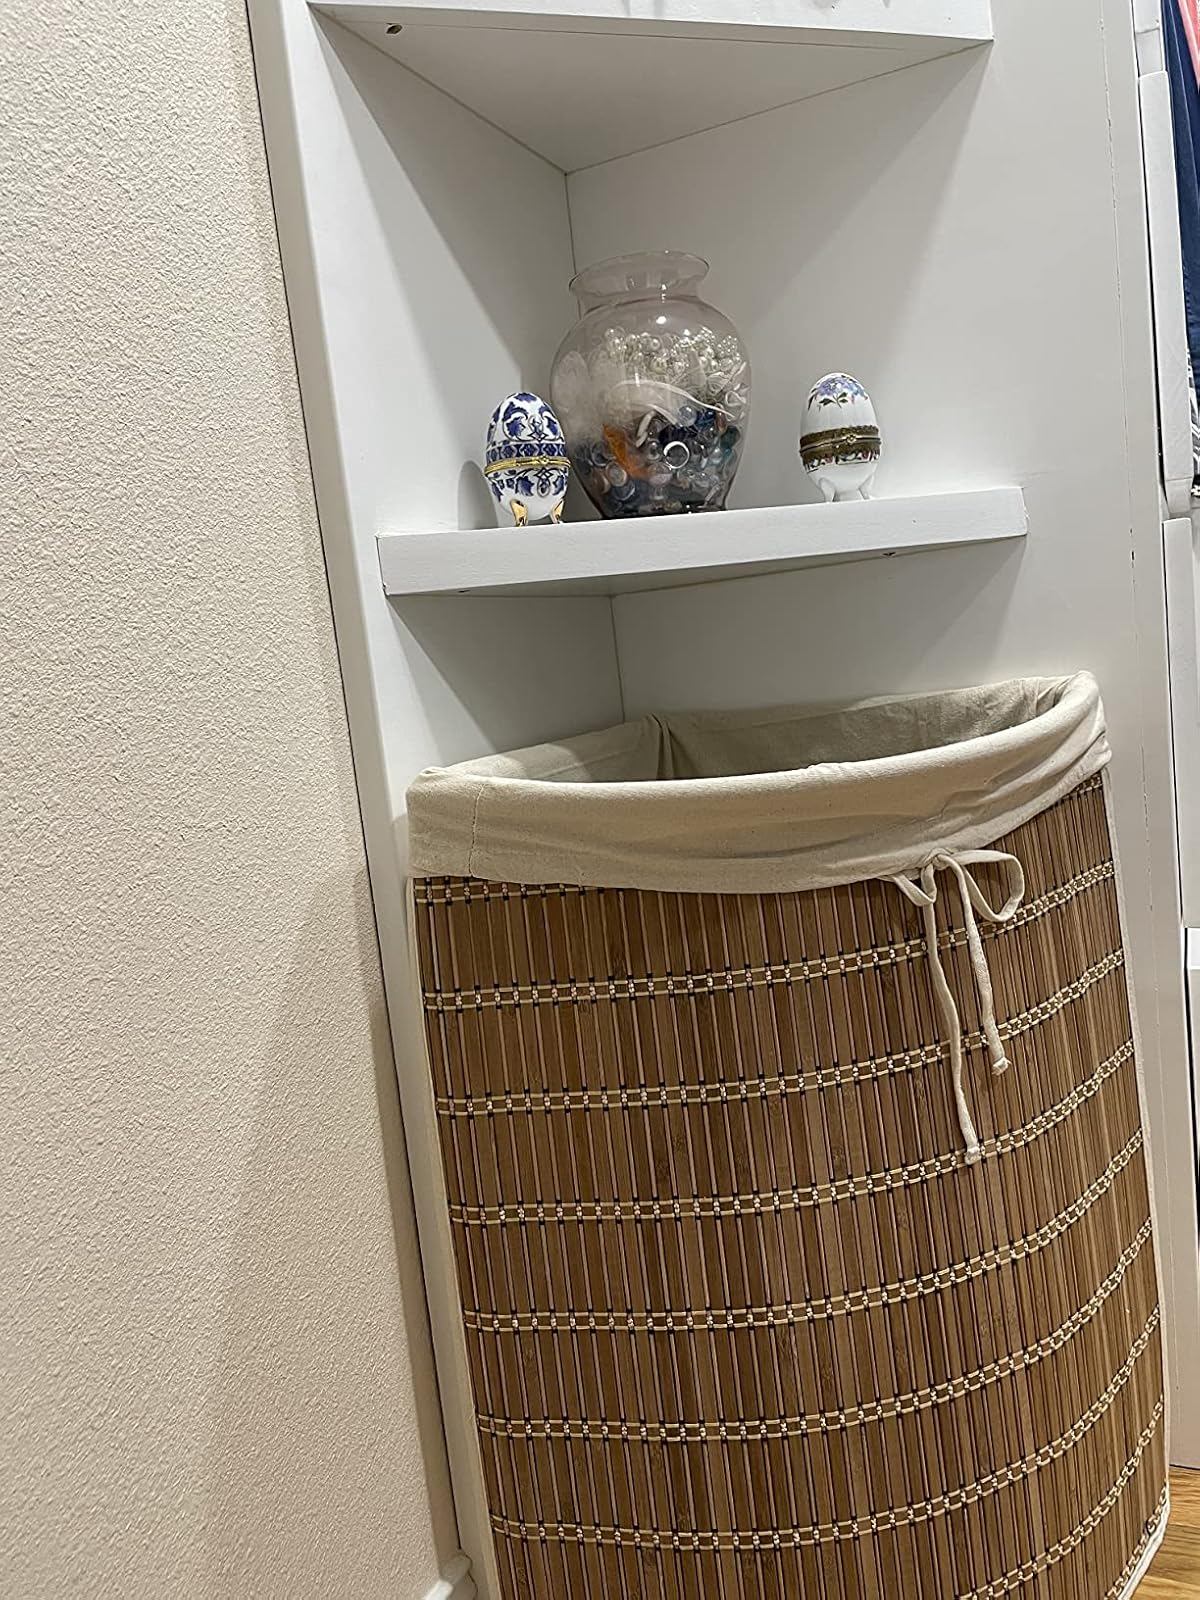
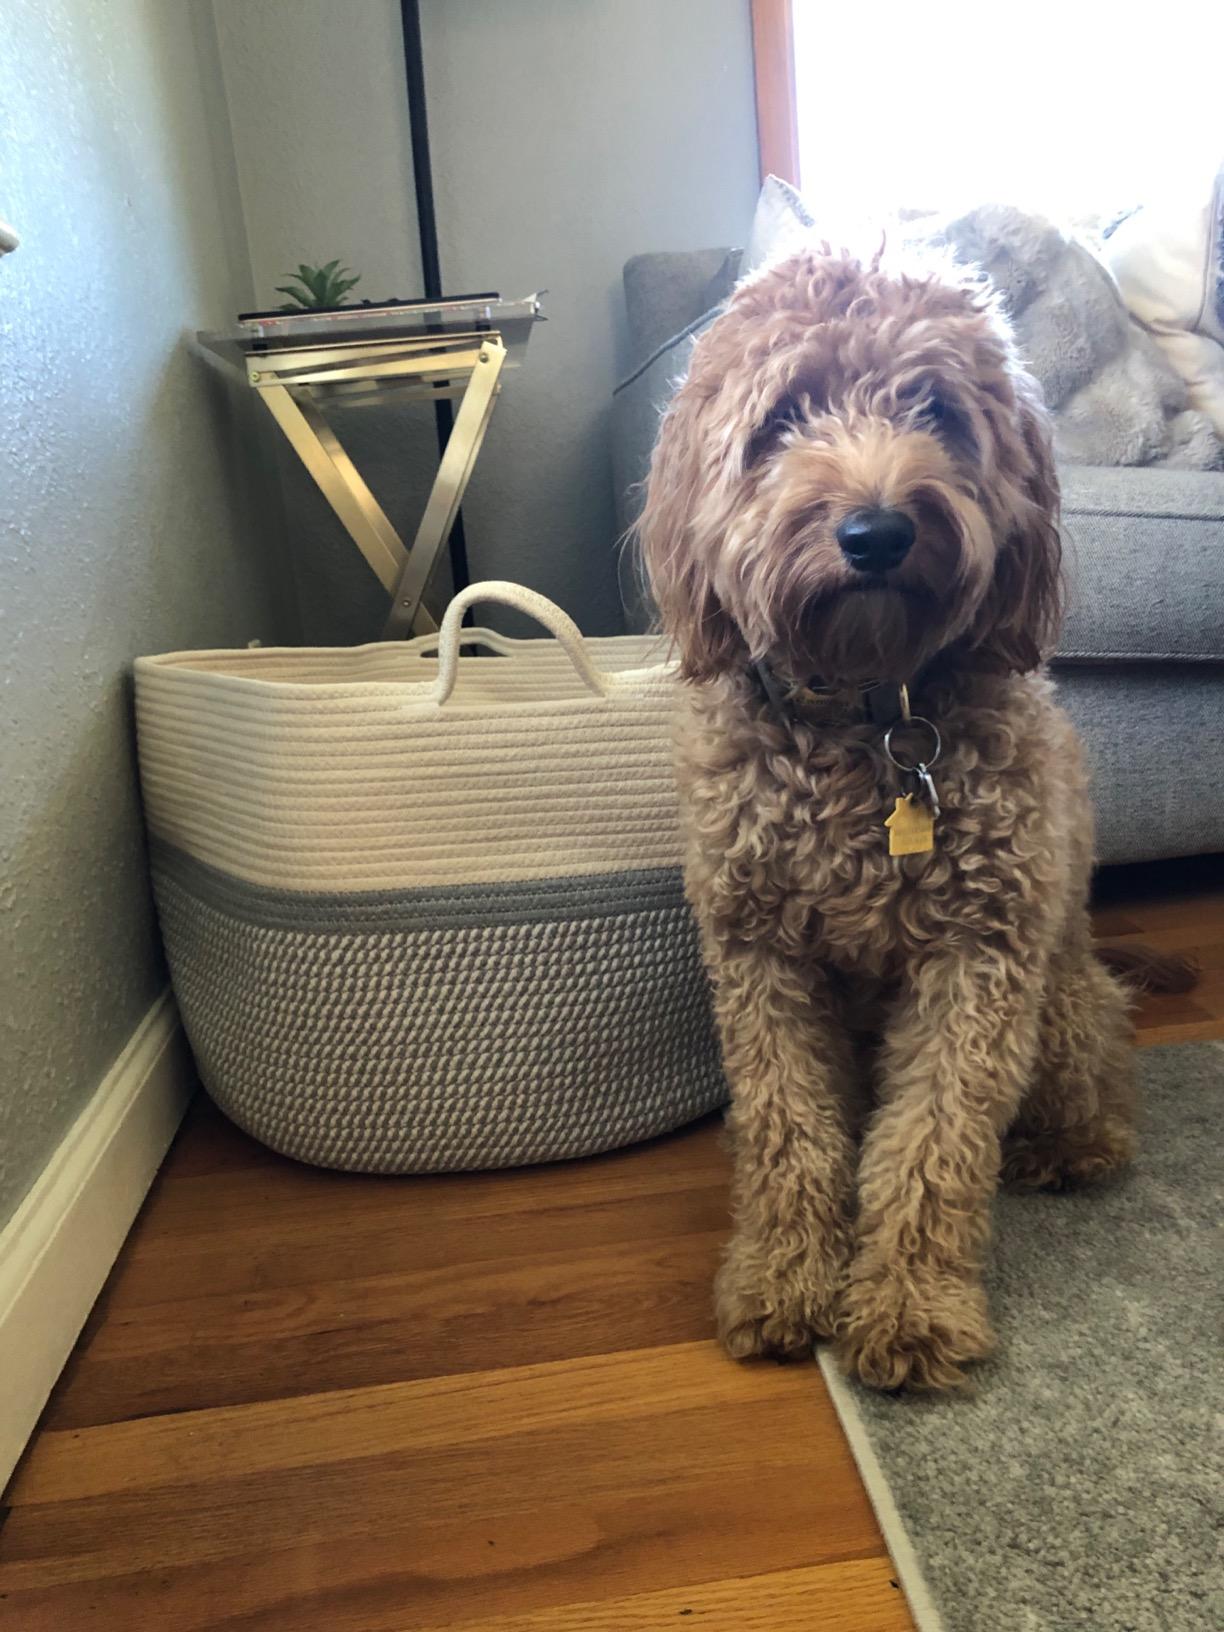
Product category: items_hamper
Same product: no